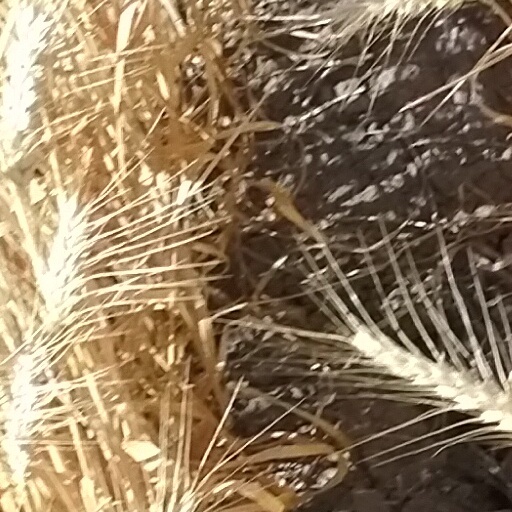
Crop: wheat